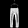
Label: Trouser